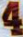
Number: 4